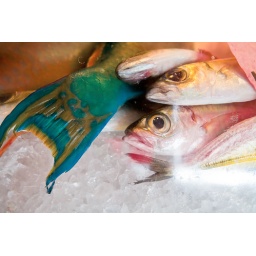
at a fish market in Honolulu's chinatownOahu16-35mm f2.8L